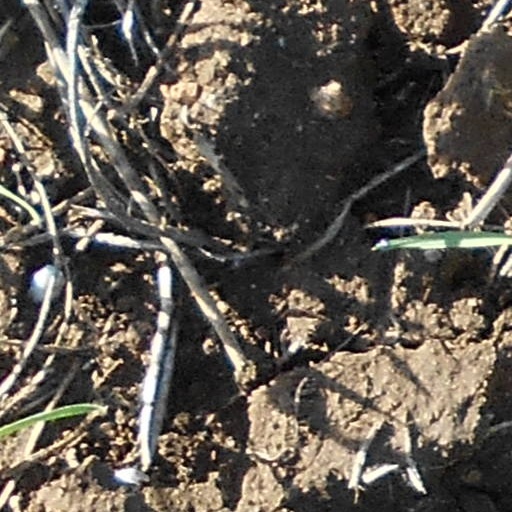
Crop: wheat